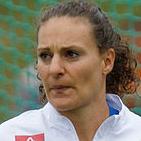
Age: 34